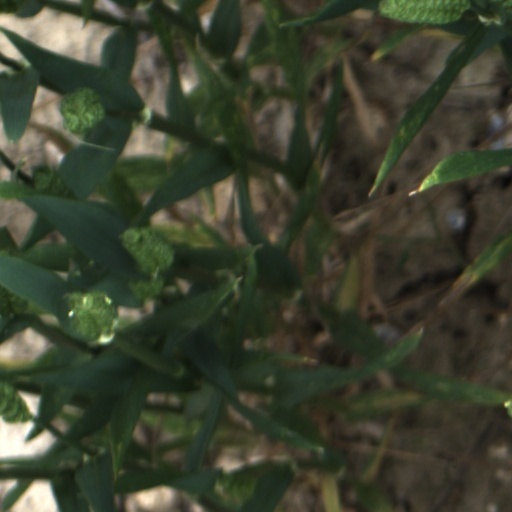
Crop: wheat